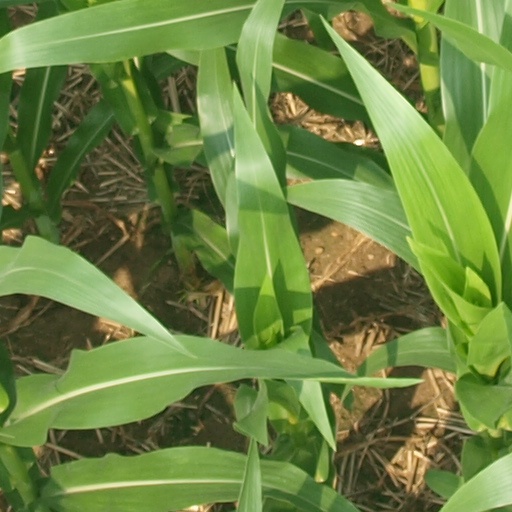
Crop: maize; corn